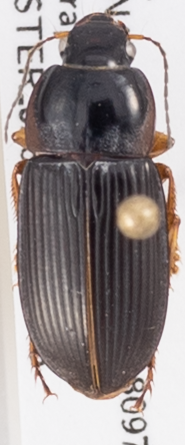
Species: Anisodactylus carbonarius
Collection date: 2020-07-15
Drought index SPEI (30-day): -1.93
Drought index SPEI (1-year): -1.22
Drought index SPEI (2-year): -0.24